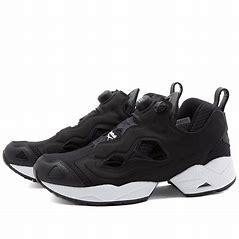
Brand: Reebok
Model: Instapump Fury 95